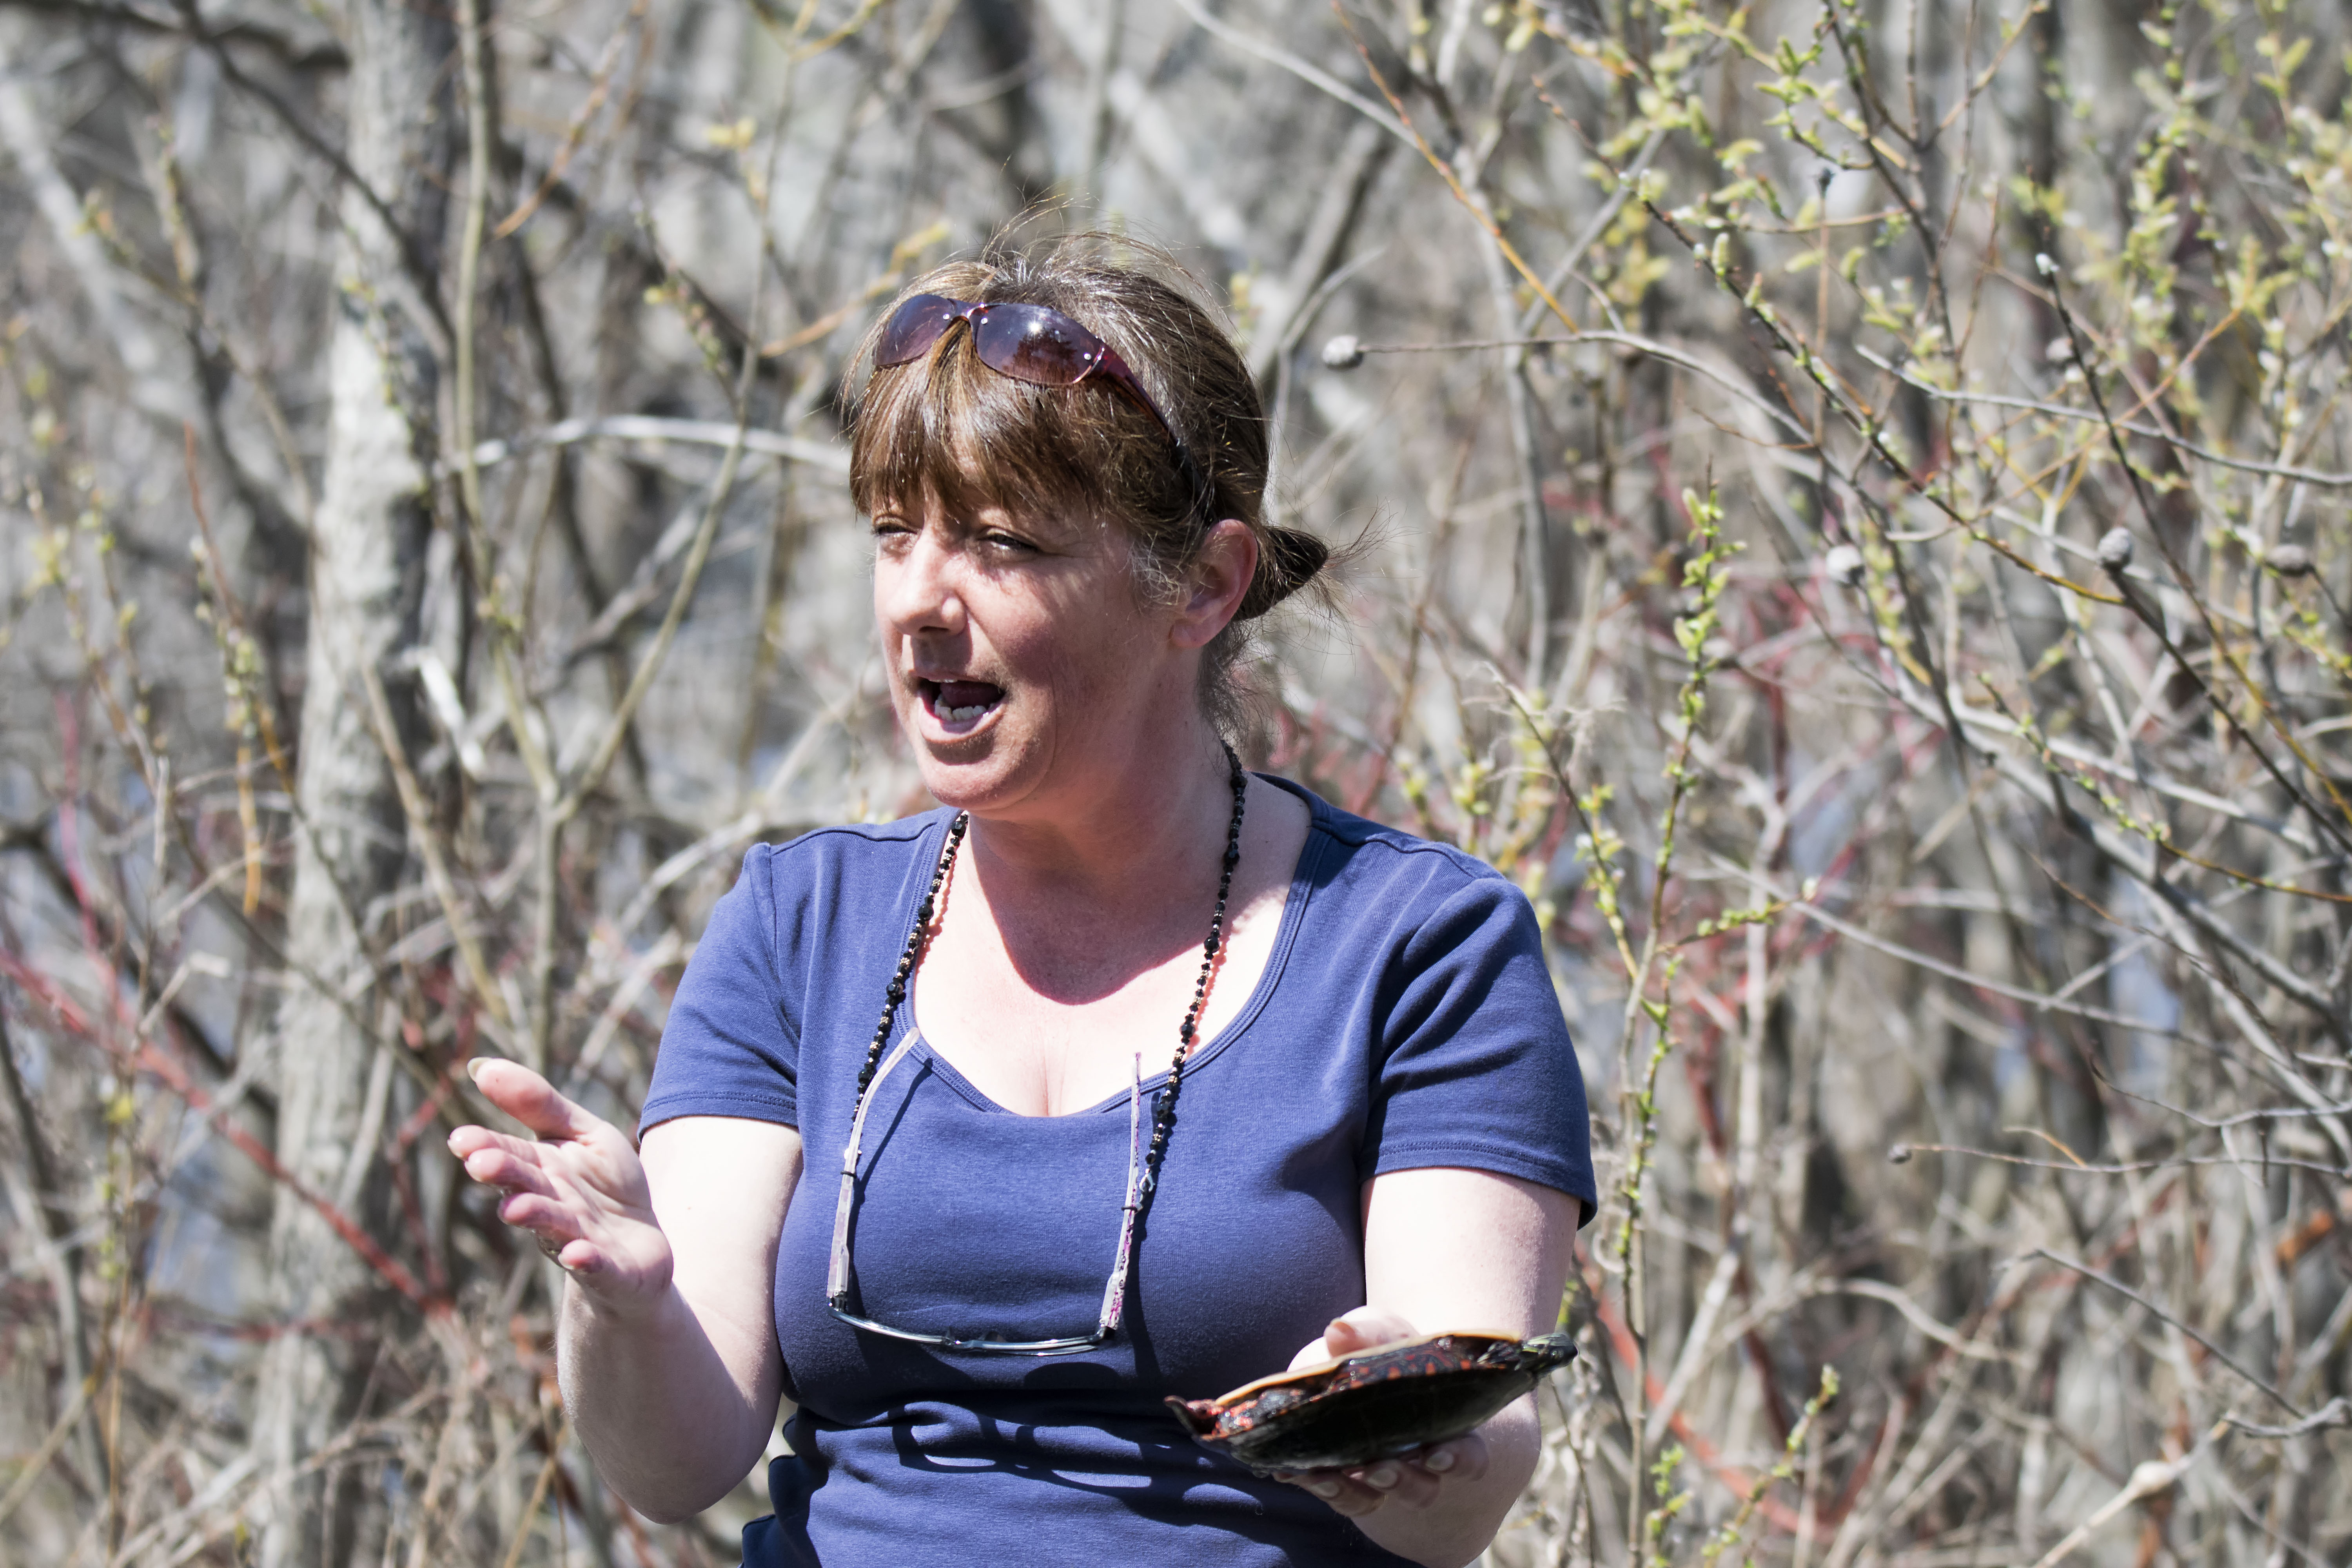
tree, forest, walking, person, people, adventure, spring, autumn, child, season, canada, quebec, personne, sherbrooke, portrait photography